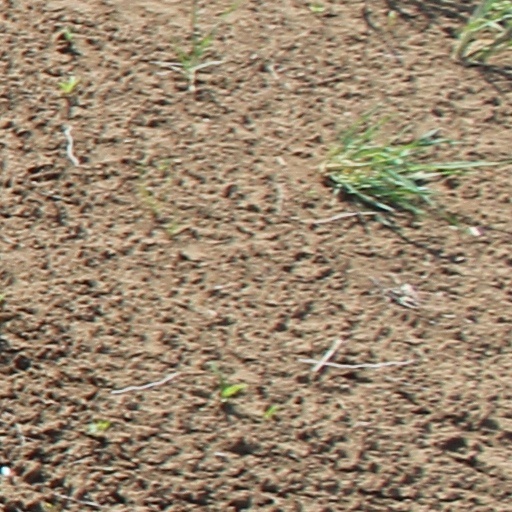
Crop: wheat